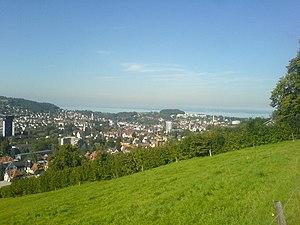
Panorama du centre ville en direction du Lac de Constance.
Saint-Gall est la huitième ville de Suisse et le chef-lieu du canton de Saint-Gall. La commune de Saint-Gall compte 75 833 habitants fin 2018 et a été fondée sur l'ermitage du moine irlandais Gall au VIIᵉ siècle.